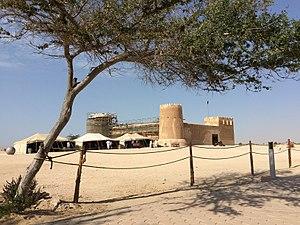
Le Qatar Museums Authority, créé en 2005 par Hamad bin khalifa al thani, est l'organisme chargé de la gestion et du développement des musées qataris. Présidé par Sheikha al Mayassa, le QM est chargé de développer la stratégie de déploiement culturel international du pays, notamment au niveau de l'art contemporain et moderne. Le QM est l'équivalent qatari de la Réunion des musées nationaux française.